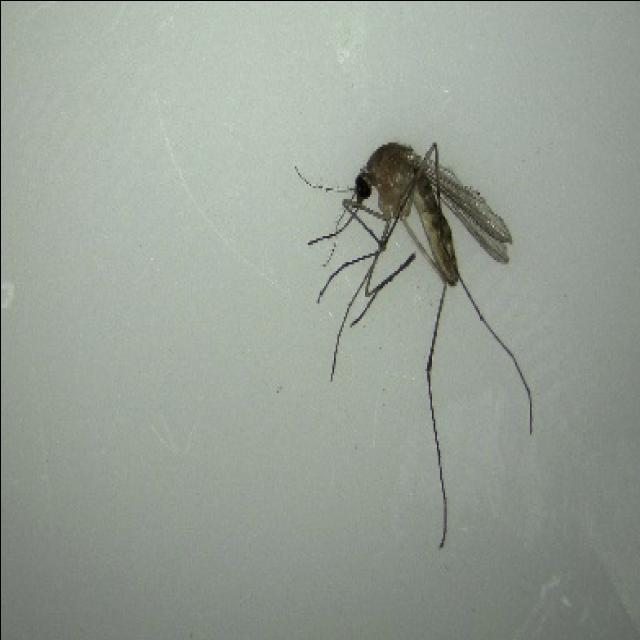
Species: culex_pipiens